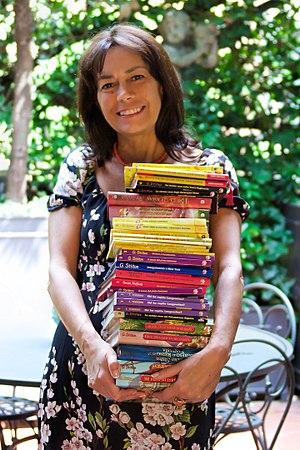
Elisabetta Dami est une autrice italienne de livres pour enfants. Elle est particulièrement connue pour avoir créé le personnage Geronimo Stilton.